Renault Espace

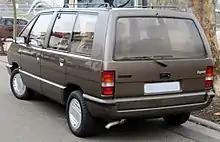
Pre-facelift Renault Espace

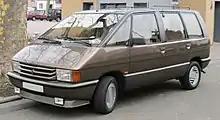
Phase I turbodiesel, showing the larger front grille

In 2004, BBC's motoring show "Top Gear" set up a race between two Espaces, a Toyota Previa, a Toyota MasterAce, a Mitsubishi Space Wagon, and a Nissan Serena. The Espaces came first and second - although as Jeremy Clarkson pointed out, Richard Hammond was driving a V6 Espace, giving him a performance advantage over the other vehicles.